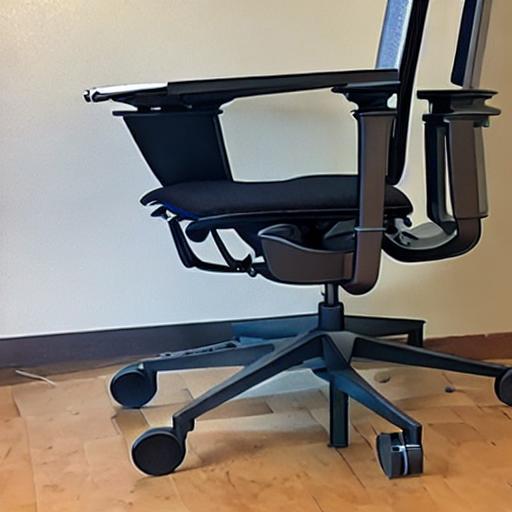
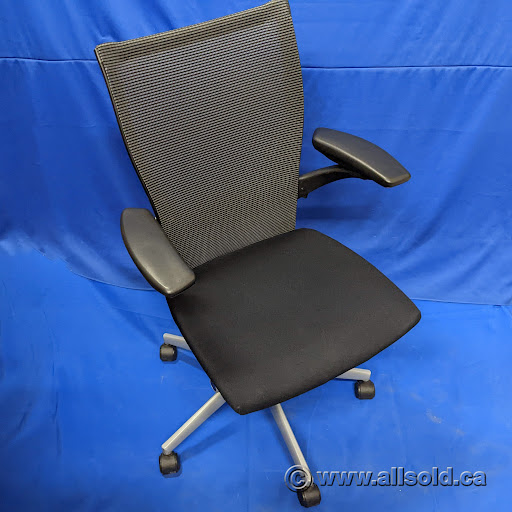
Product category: items_chair
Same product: no